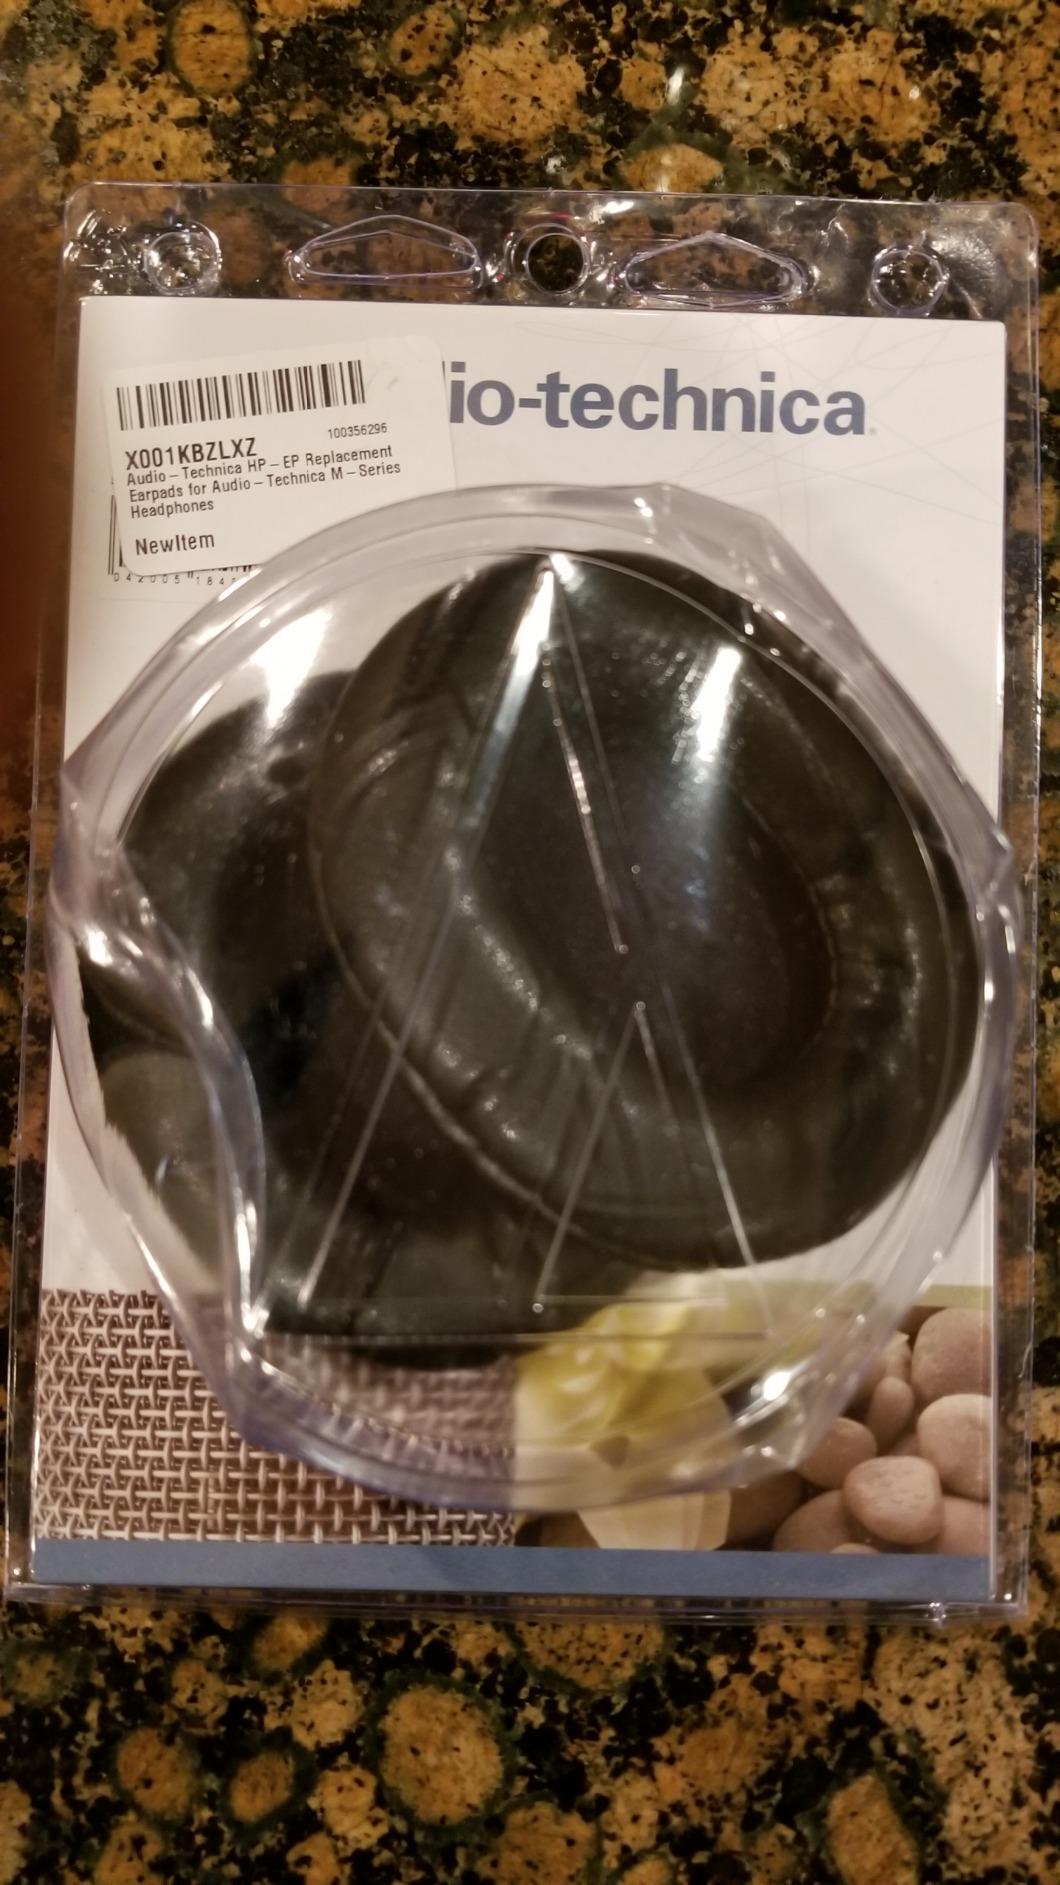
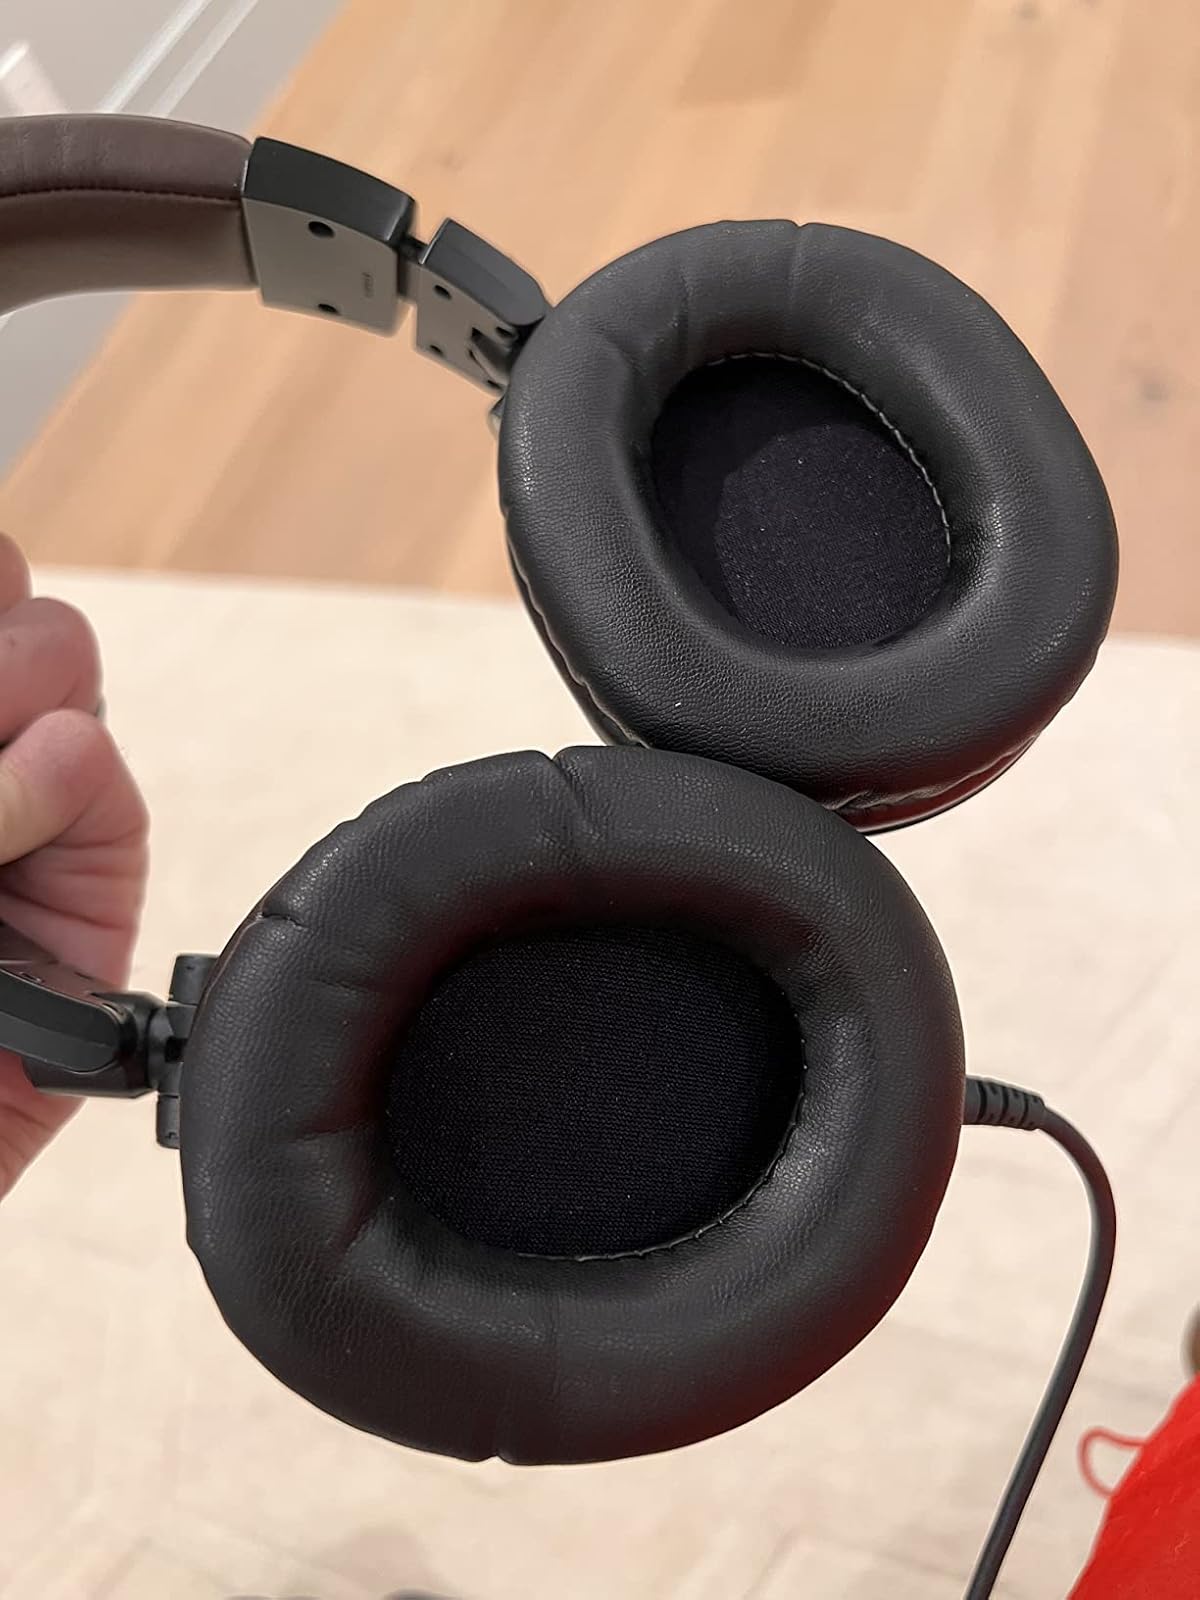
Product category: headphones
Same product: yes